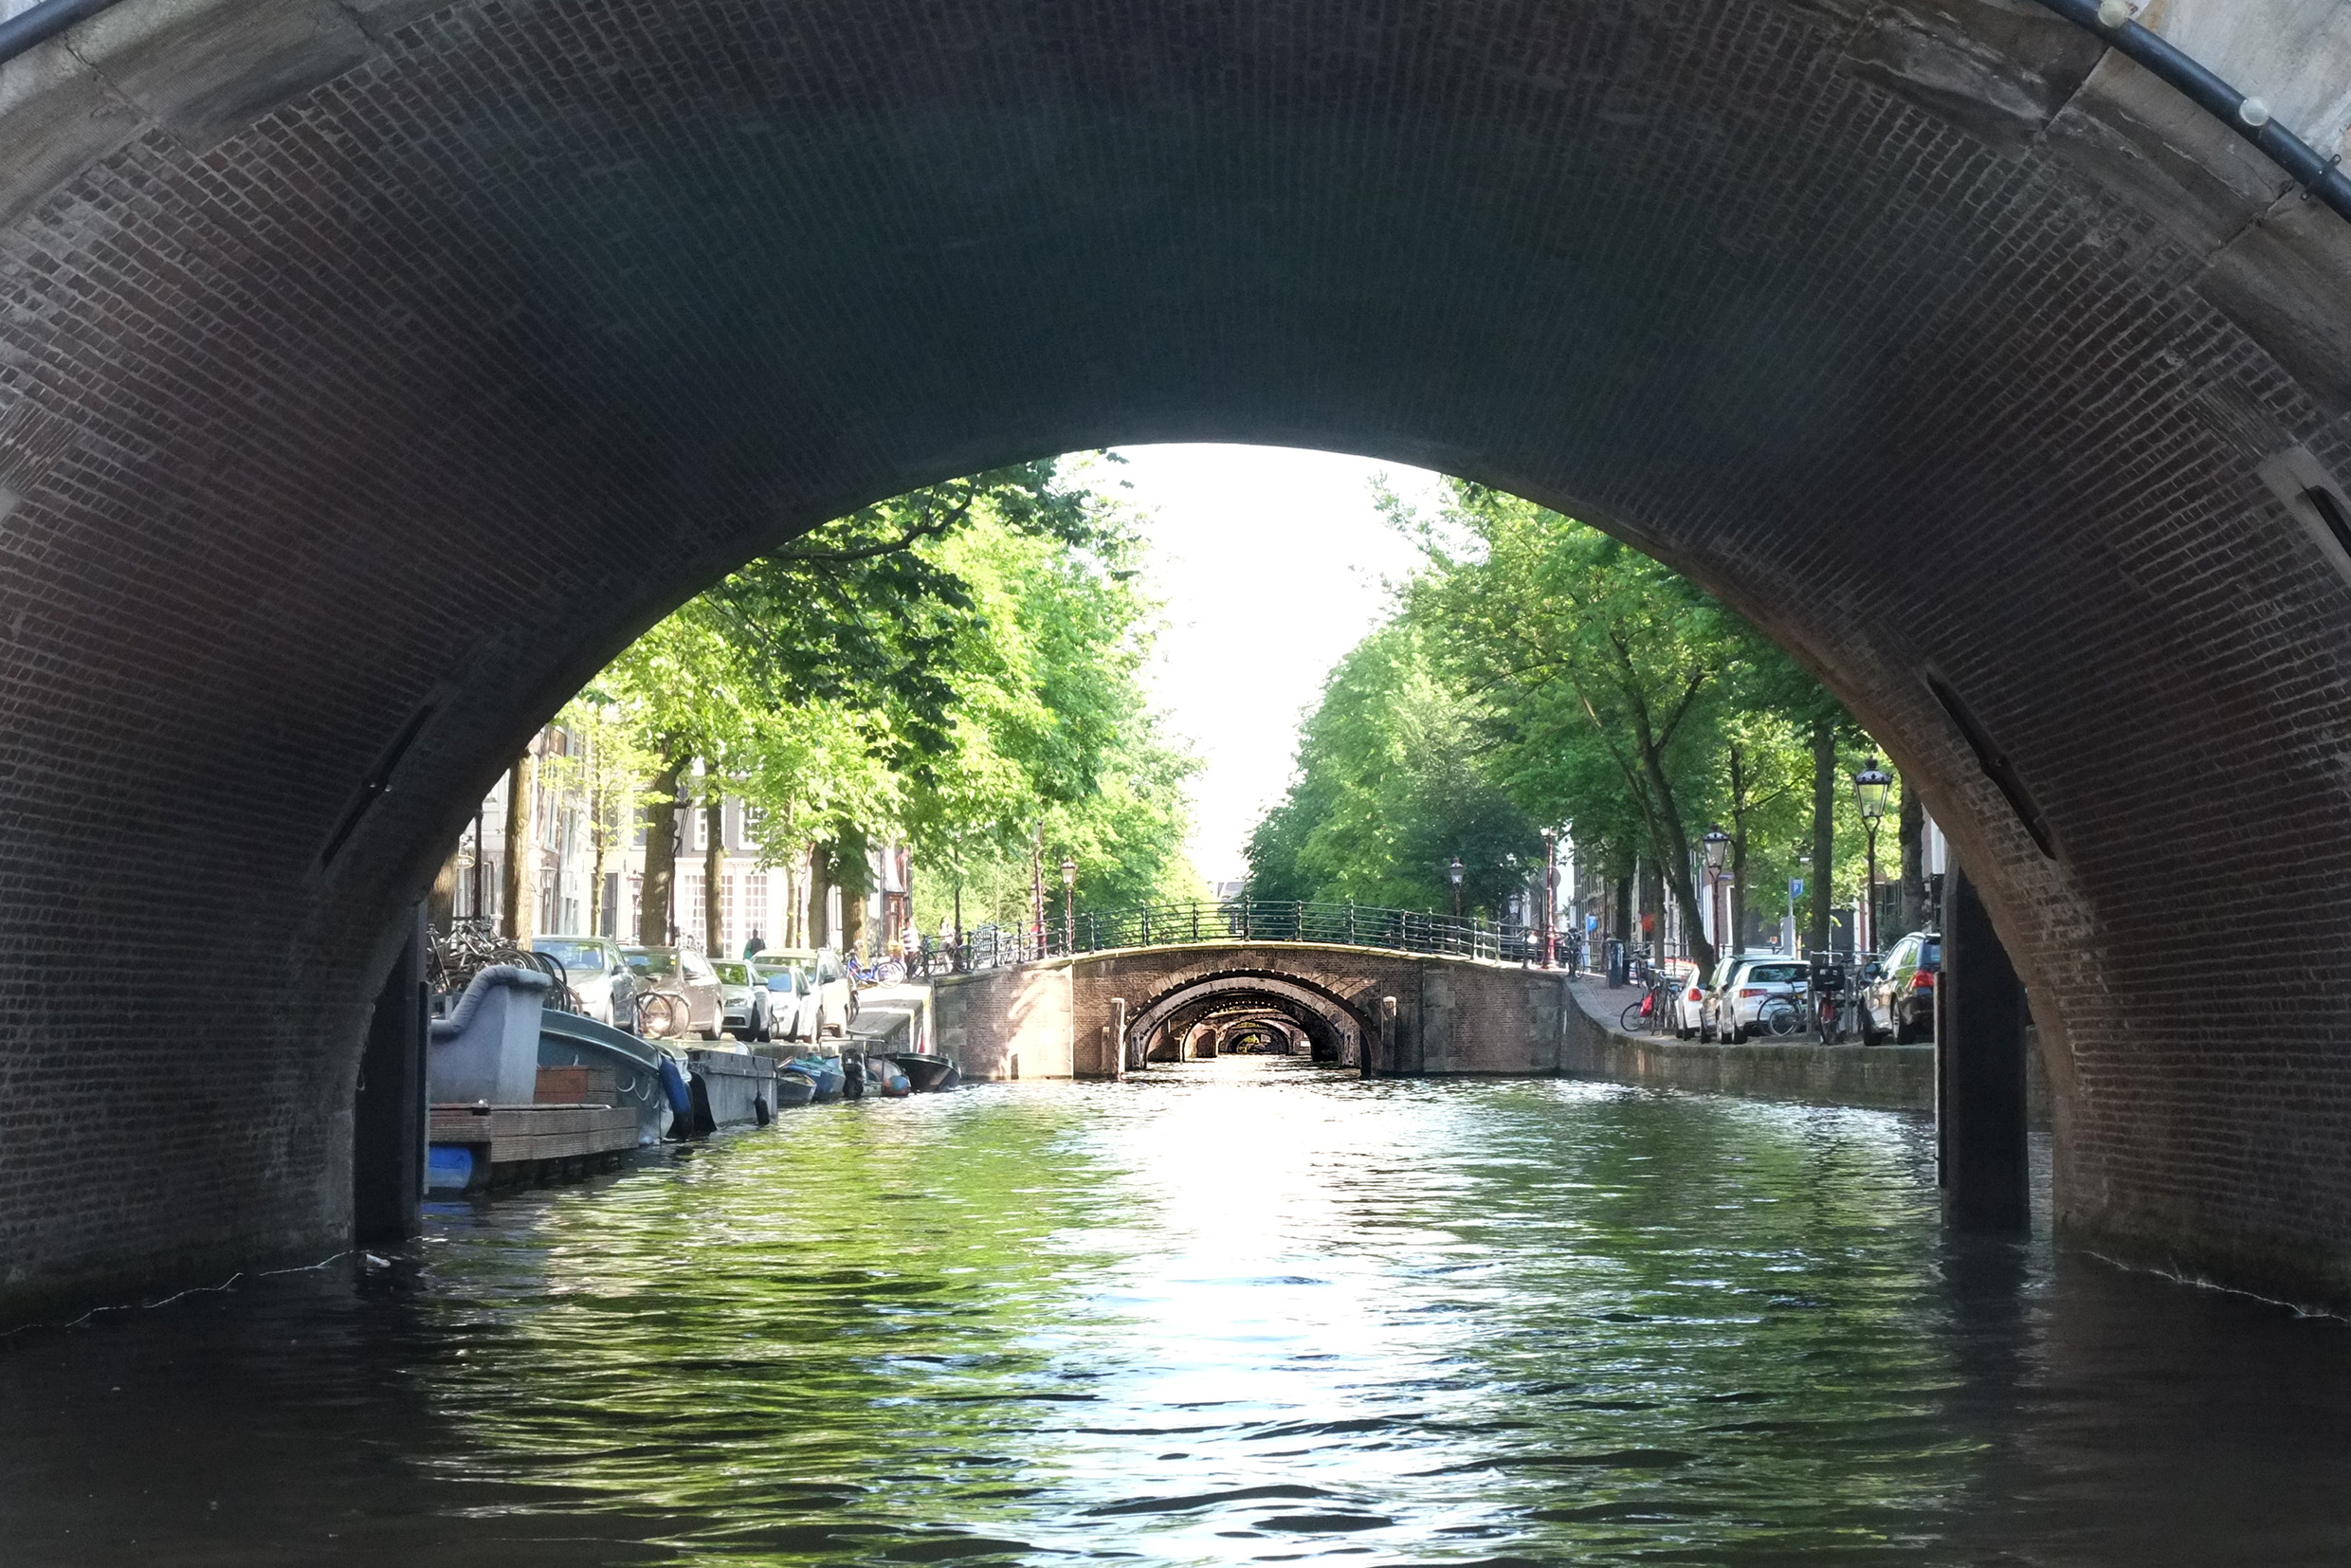
bridge, river, canal, travel, fujifilm, arch, waterway, netherlands, channel, fuji, fujix, fujixe1, arch bridge